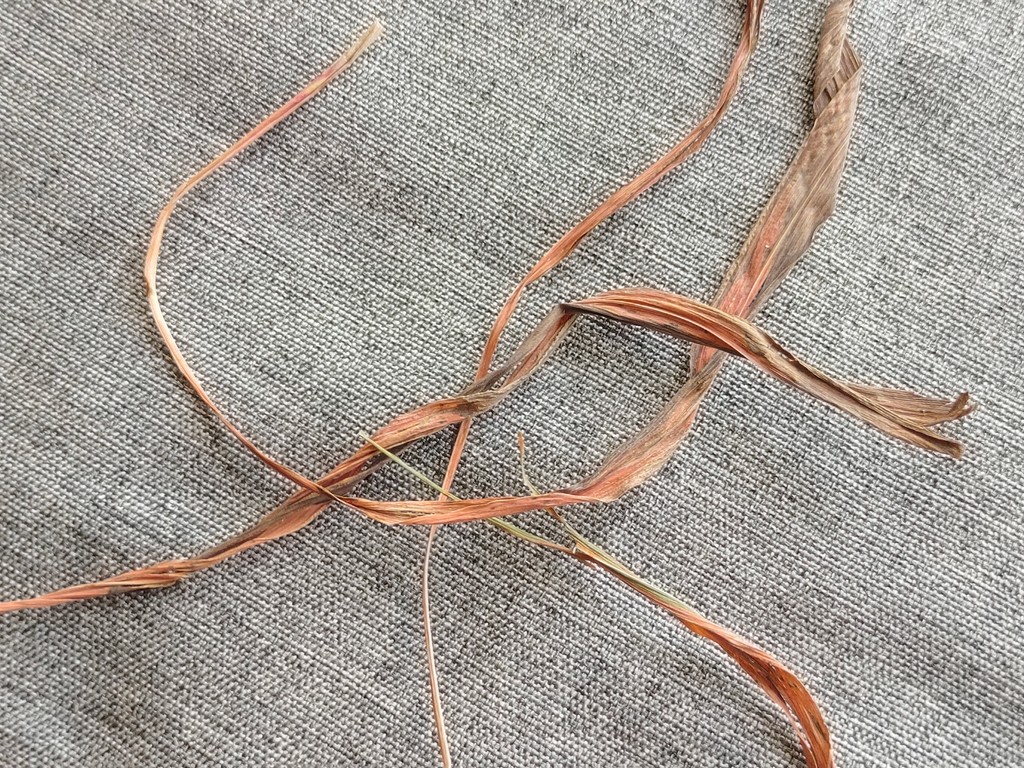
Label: Dried